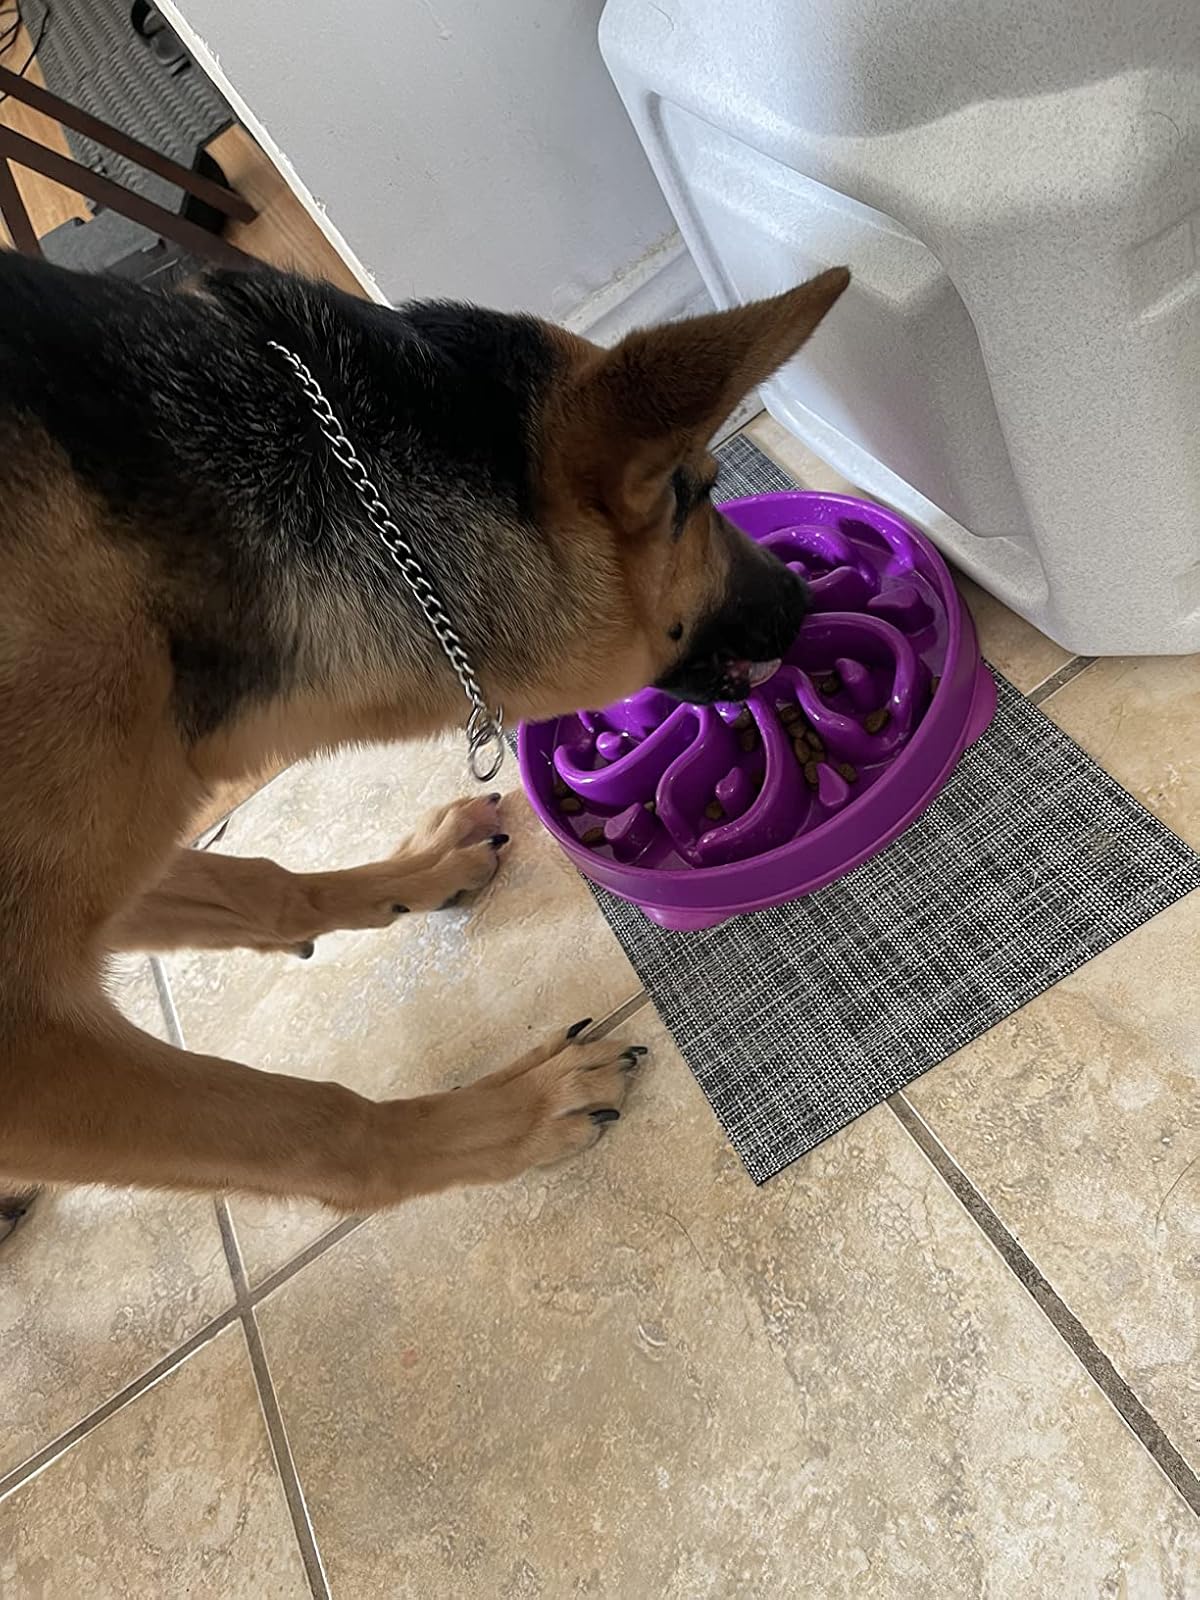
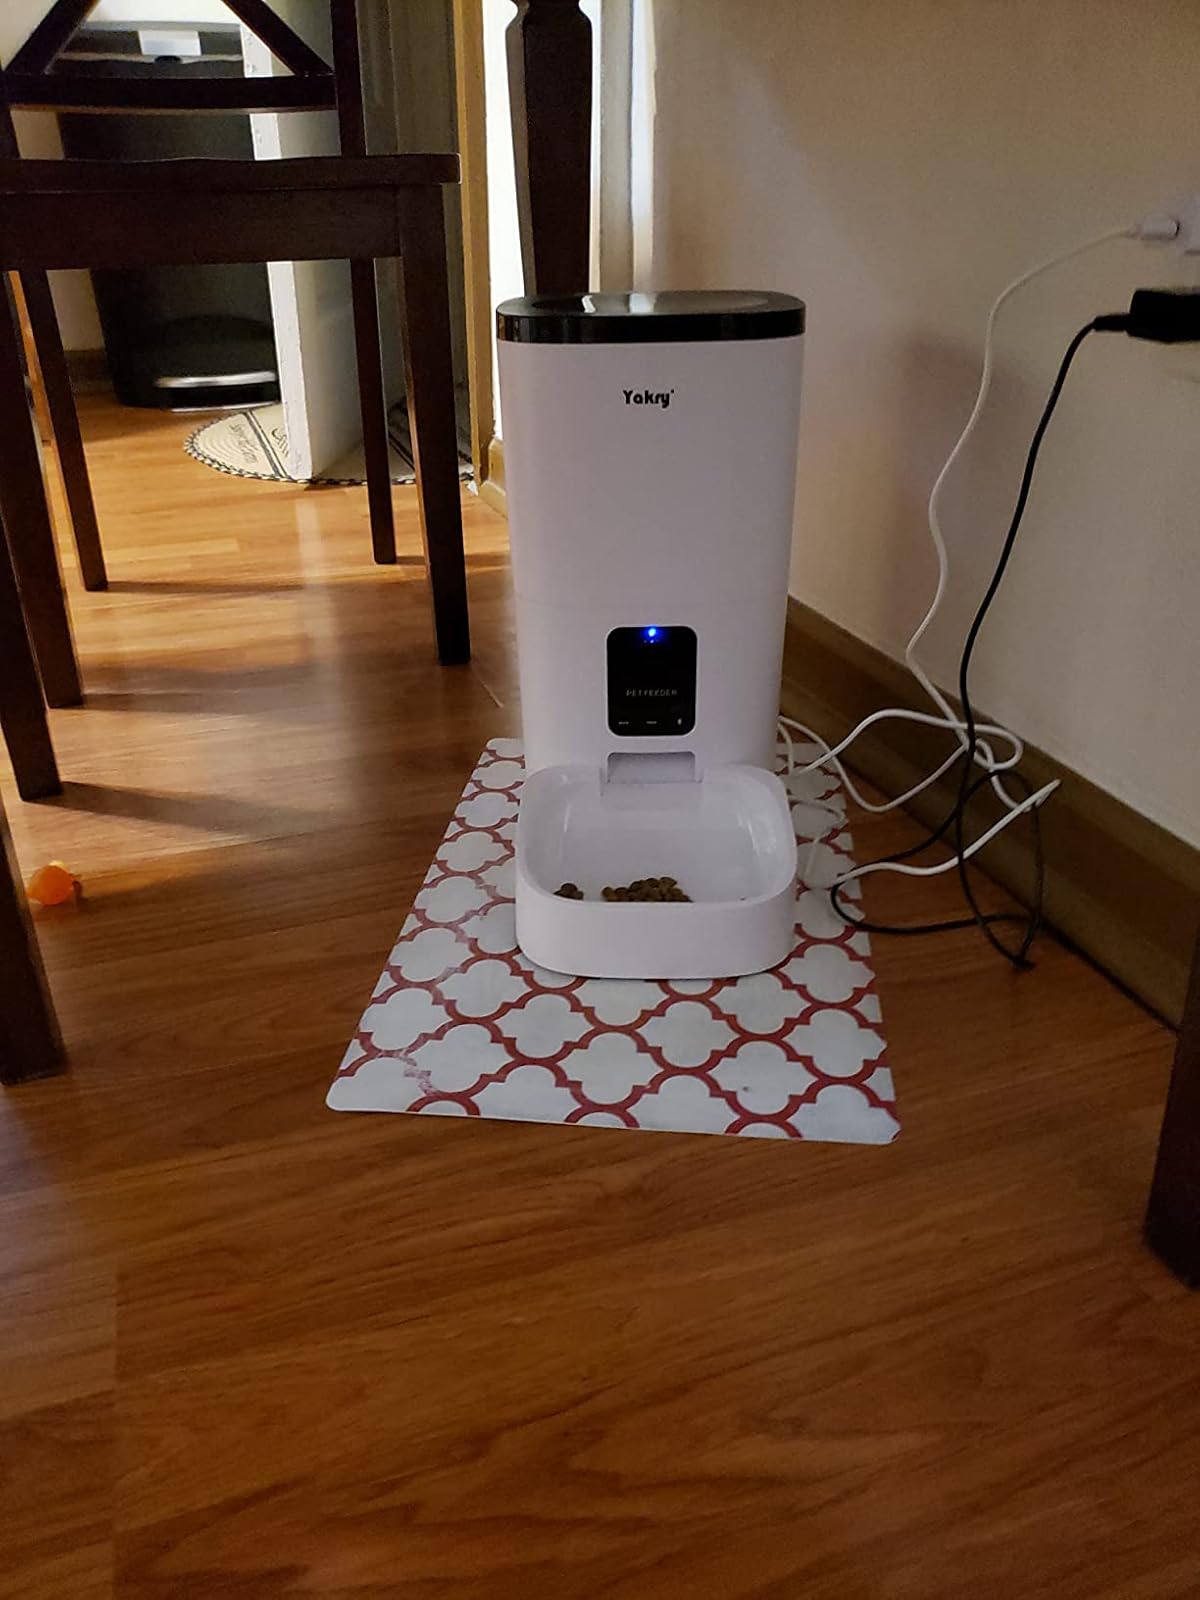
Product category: items_feeder
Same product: no